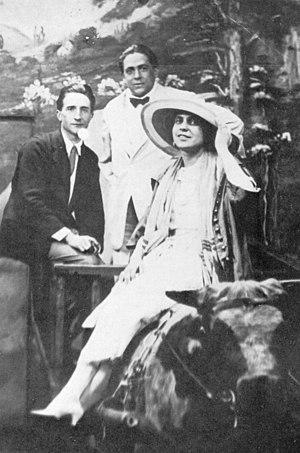
Le mouvement dada est un mouvement intellectuel, littéraire et artistique du début du XXᵉ siècle, qui se caractérise par une remise en cause de toutes les conventions et contraintes idéologiques, esthétiques et politiques.
Beatrice Wood, née le 3 mars 1893 à San Francisco, et morte le 12 mars 1998 à Ojai, était une artiste peintre américaine, témoin actif des débuts du dadaïsme à New York.
8 janvier
Marcel Duchamp, né à Blainville-Crevon, le 28 juillet 1887, et mort à Neuilly-sur-Seine, le 2 octobre 1968, est un peintre, plasticien, homme de lettres français, naturalisé américain en 1955.